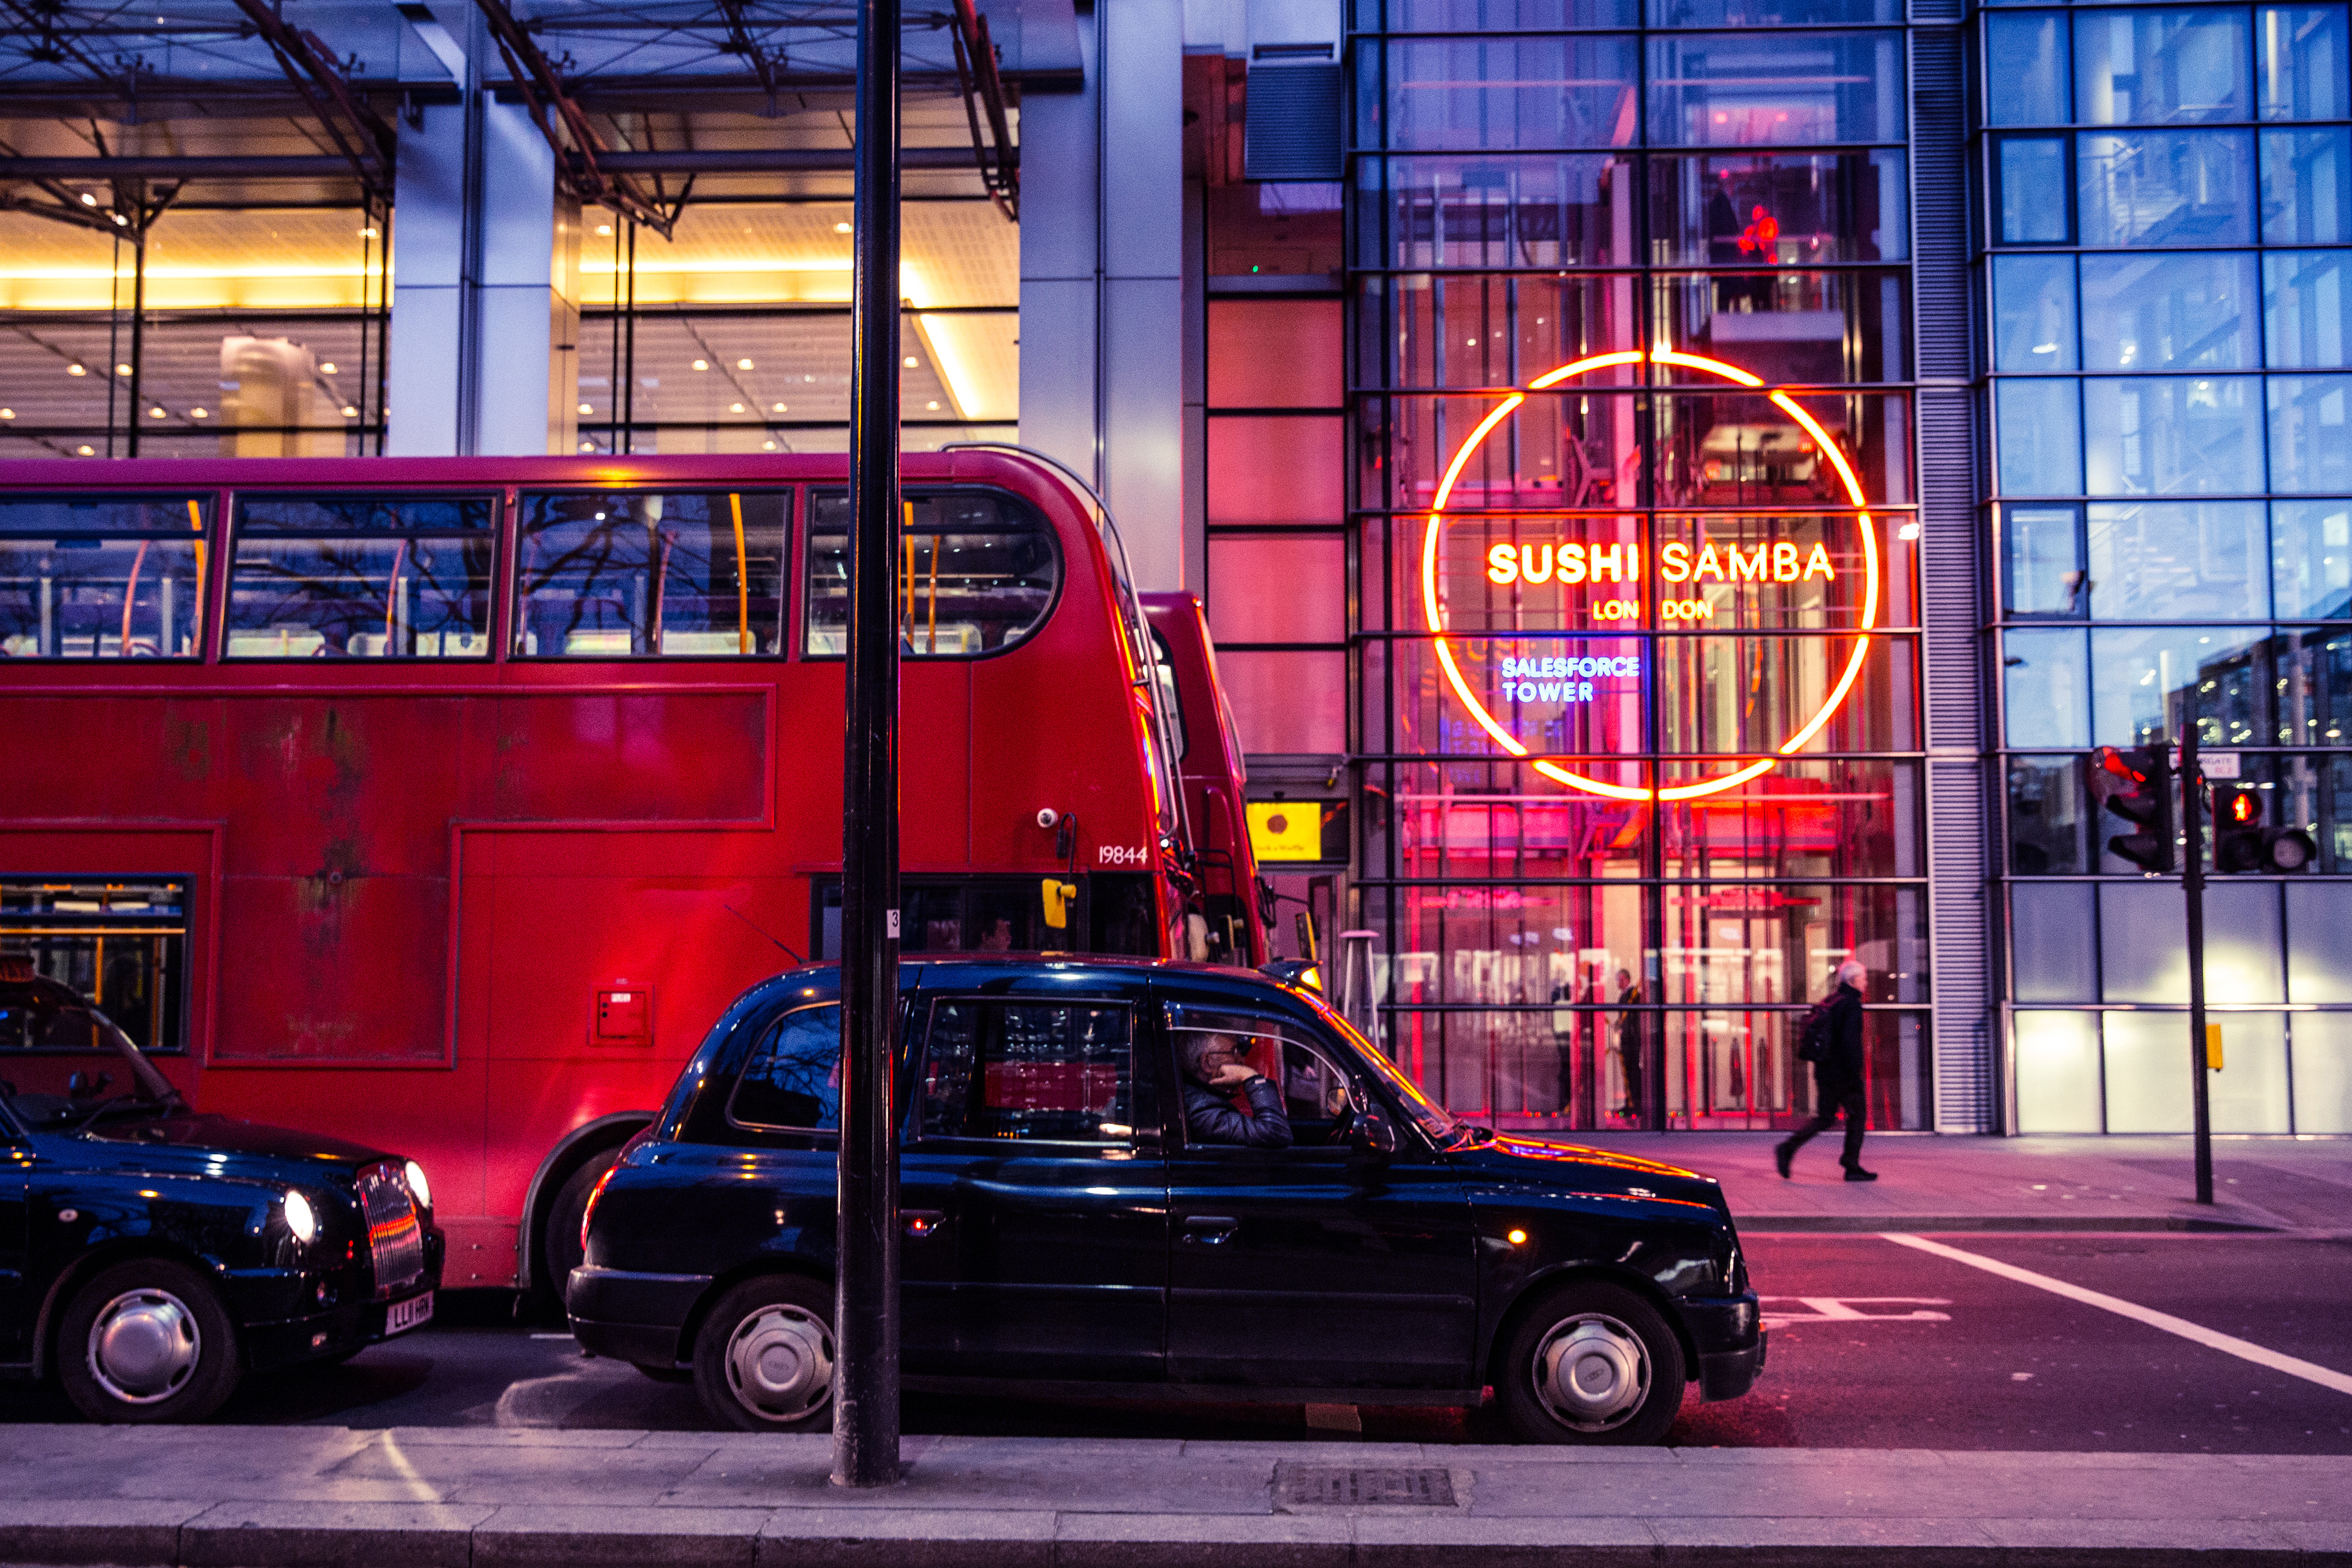
urban area, red, vehicle, car, light, night, transport, architecture, street, metropolitan area, city car, downtown, automotive lighting, city, automotive design, neon, building, electronic signage, metropolis, facade, subcompact car, magenta